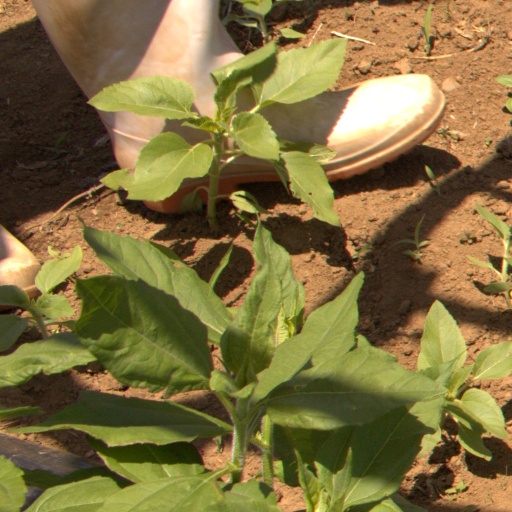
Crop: Jerusalem artichoke